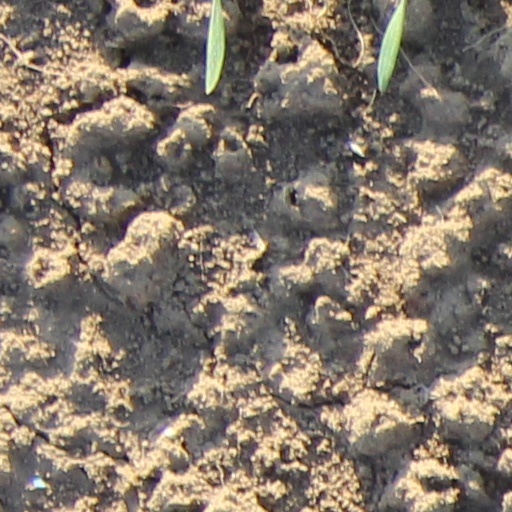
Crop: wheat